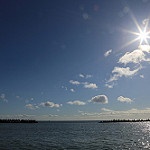
Scene: Outdoor